One Piece season 15

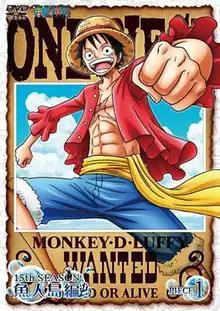
Cover art for the first home media volume of the season as released by Toei Animation

The fifteenth season of the "One Piece" anime television series was produced by Toei Animation, and directed by Hiroaki Miyamoto. The season was broadcast in Japan on Fuji Television on October 2, 2011 to December 23, 2012. Like the rest of the series, it follows the reunion of Monkey D. Luffy and his Straw Hat Pirates after two years later of completing their training sessions to rejoin their adventures. The first of fourteen DVD compilations was released on December 5, 2012, and the last one was released on December 3, 2013.